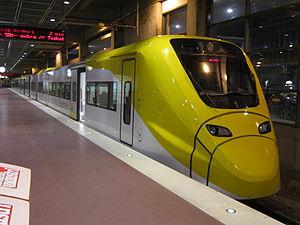
La liste qui suit est une liste de trains à grande vitesse limitée aux rames roulantes conventionnelles qui ont été, sont ou seront en service commercial sous peu.